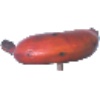
Label: Banana Red 1